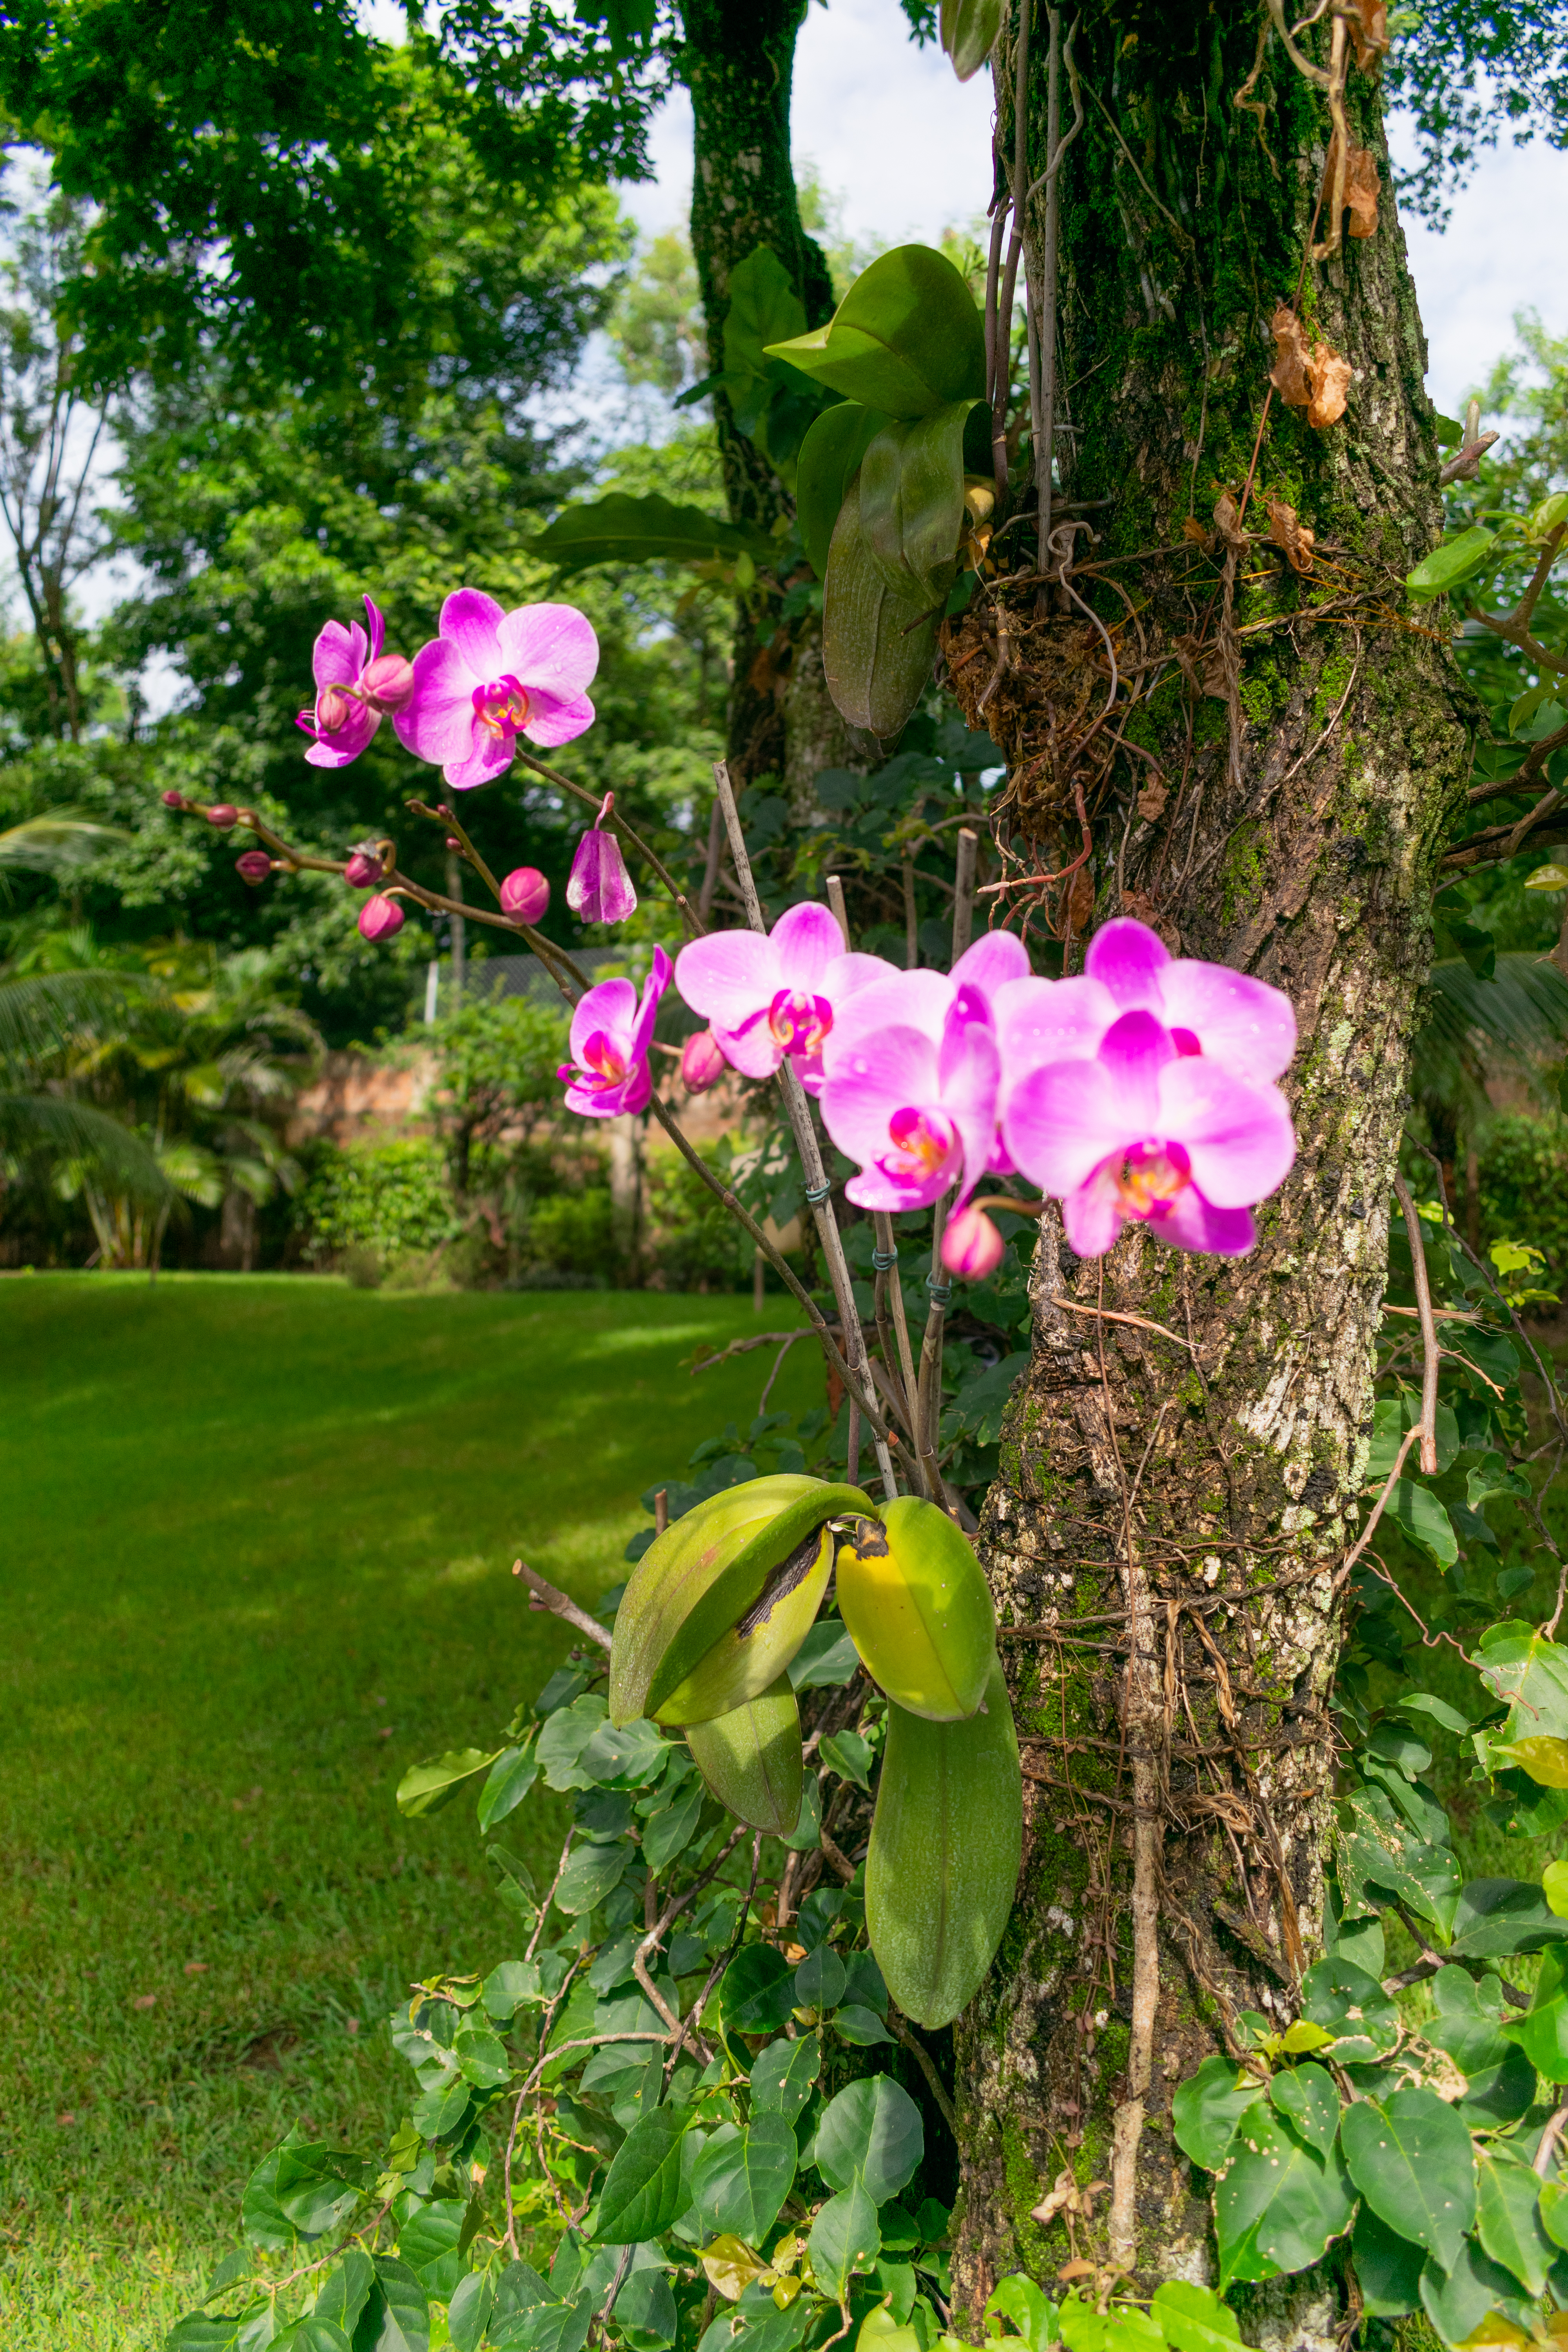
flower, plant, botany, natural environment, petal, tree, terrestrial plant, branch, moth orchid, vegetation, pink, biome, magenta, flowering plant, shrub, perennial plant, annual plant, trunk, orchids of the philippines, garden, wildflower, plant stem, grass, sweet peas, landscape, sky, cattleya, vascular plant, art, orchid, impatiens